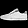
Label: Sneaker